Erica Kane and Dimitri Marick

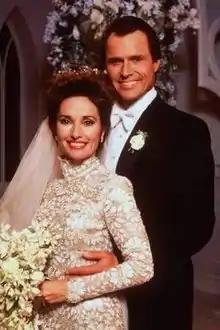
Erica Kane (Susan Lucci) and Dimitri Marick (Michael Nader).

Erica Kane and Dimitri Marick are fictional characters and a supercouple from the ABC daytime drama "All My Children". Erica is portrayed by Susan Lucci, and Dimitri was portrayed by Michael Nader. Sometimes referred to as a "stormy duo" these two carried out a tumultuous relationship spanning the nineties. While they had their share of antagonists speckled throughout their romance, the main roadblock always keeping them apart were their own equally stubborn and fierce personalities.